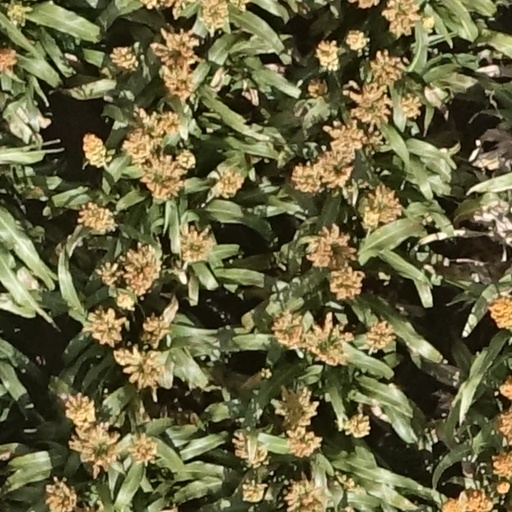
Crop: sorghum